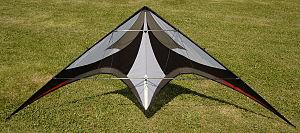
Soyokage Akuji Comp. Auteur: Wilfried Kopp
L'Akuji est un cerf-volant très freestyler ayant la particularité d'offrir une traction très faible même par vent établi sans pour autant perdre de présence par vent léger.